Vīts Rimkus

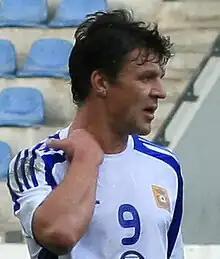
Rimkus playing for FK Ventspils

Vīts Rimkus (born 21 June 1973) is a Latvian former professional footballer who played as a striker.